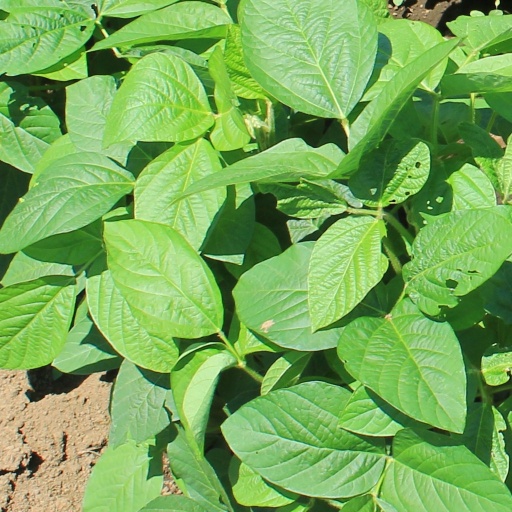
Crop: soybean